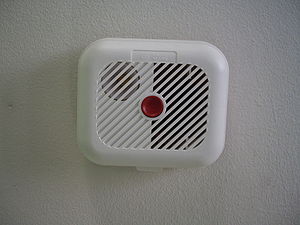
Røgalarm
En standard røgalarm
En røgalarm er et apparat, som kan opdage røg, typisk som en indikator af ild, for at forebygge røgforgiftning. Røgalarmerne i handel og industri samt store boligområder sender ofte et signal til en hovedalarm, mens røgalarmer i hjemmet har en indbygget alarm.